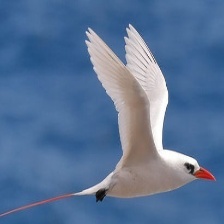
Species: RED BILLED TROPICBIRD
Scientific name: PHAETHON AETHEREU